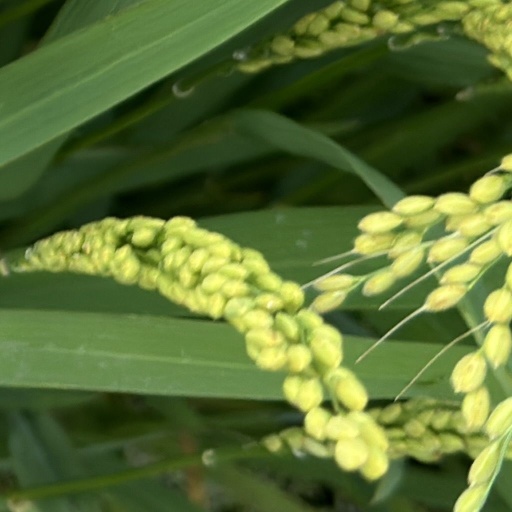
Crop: rice